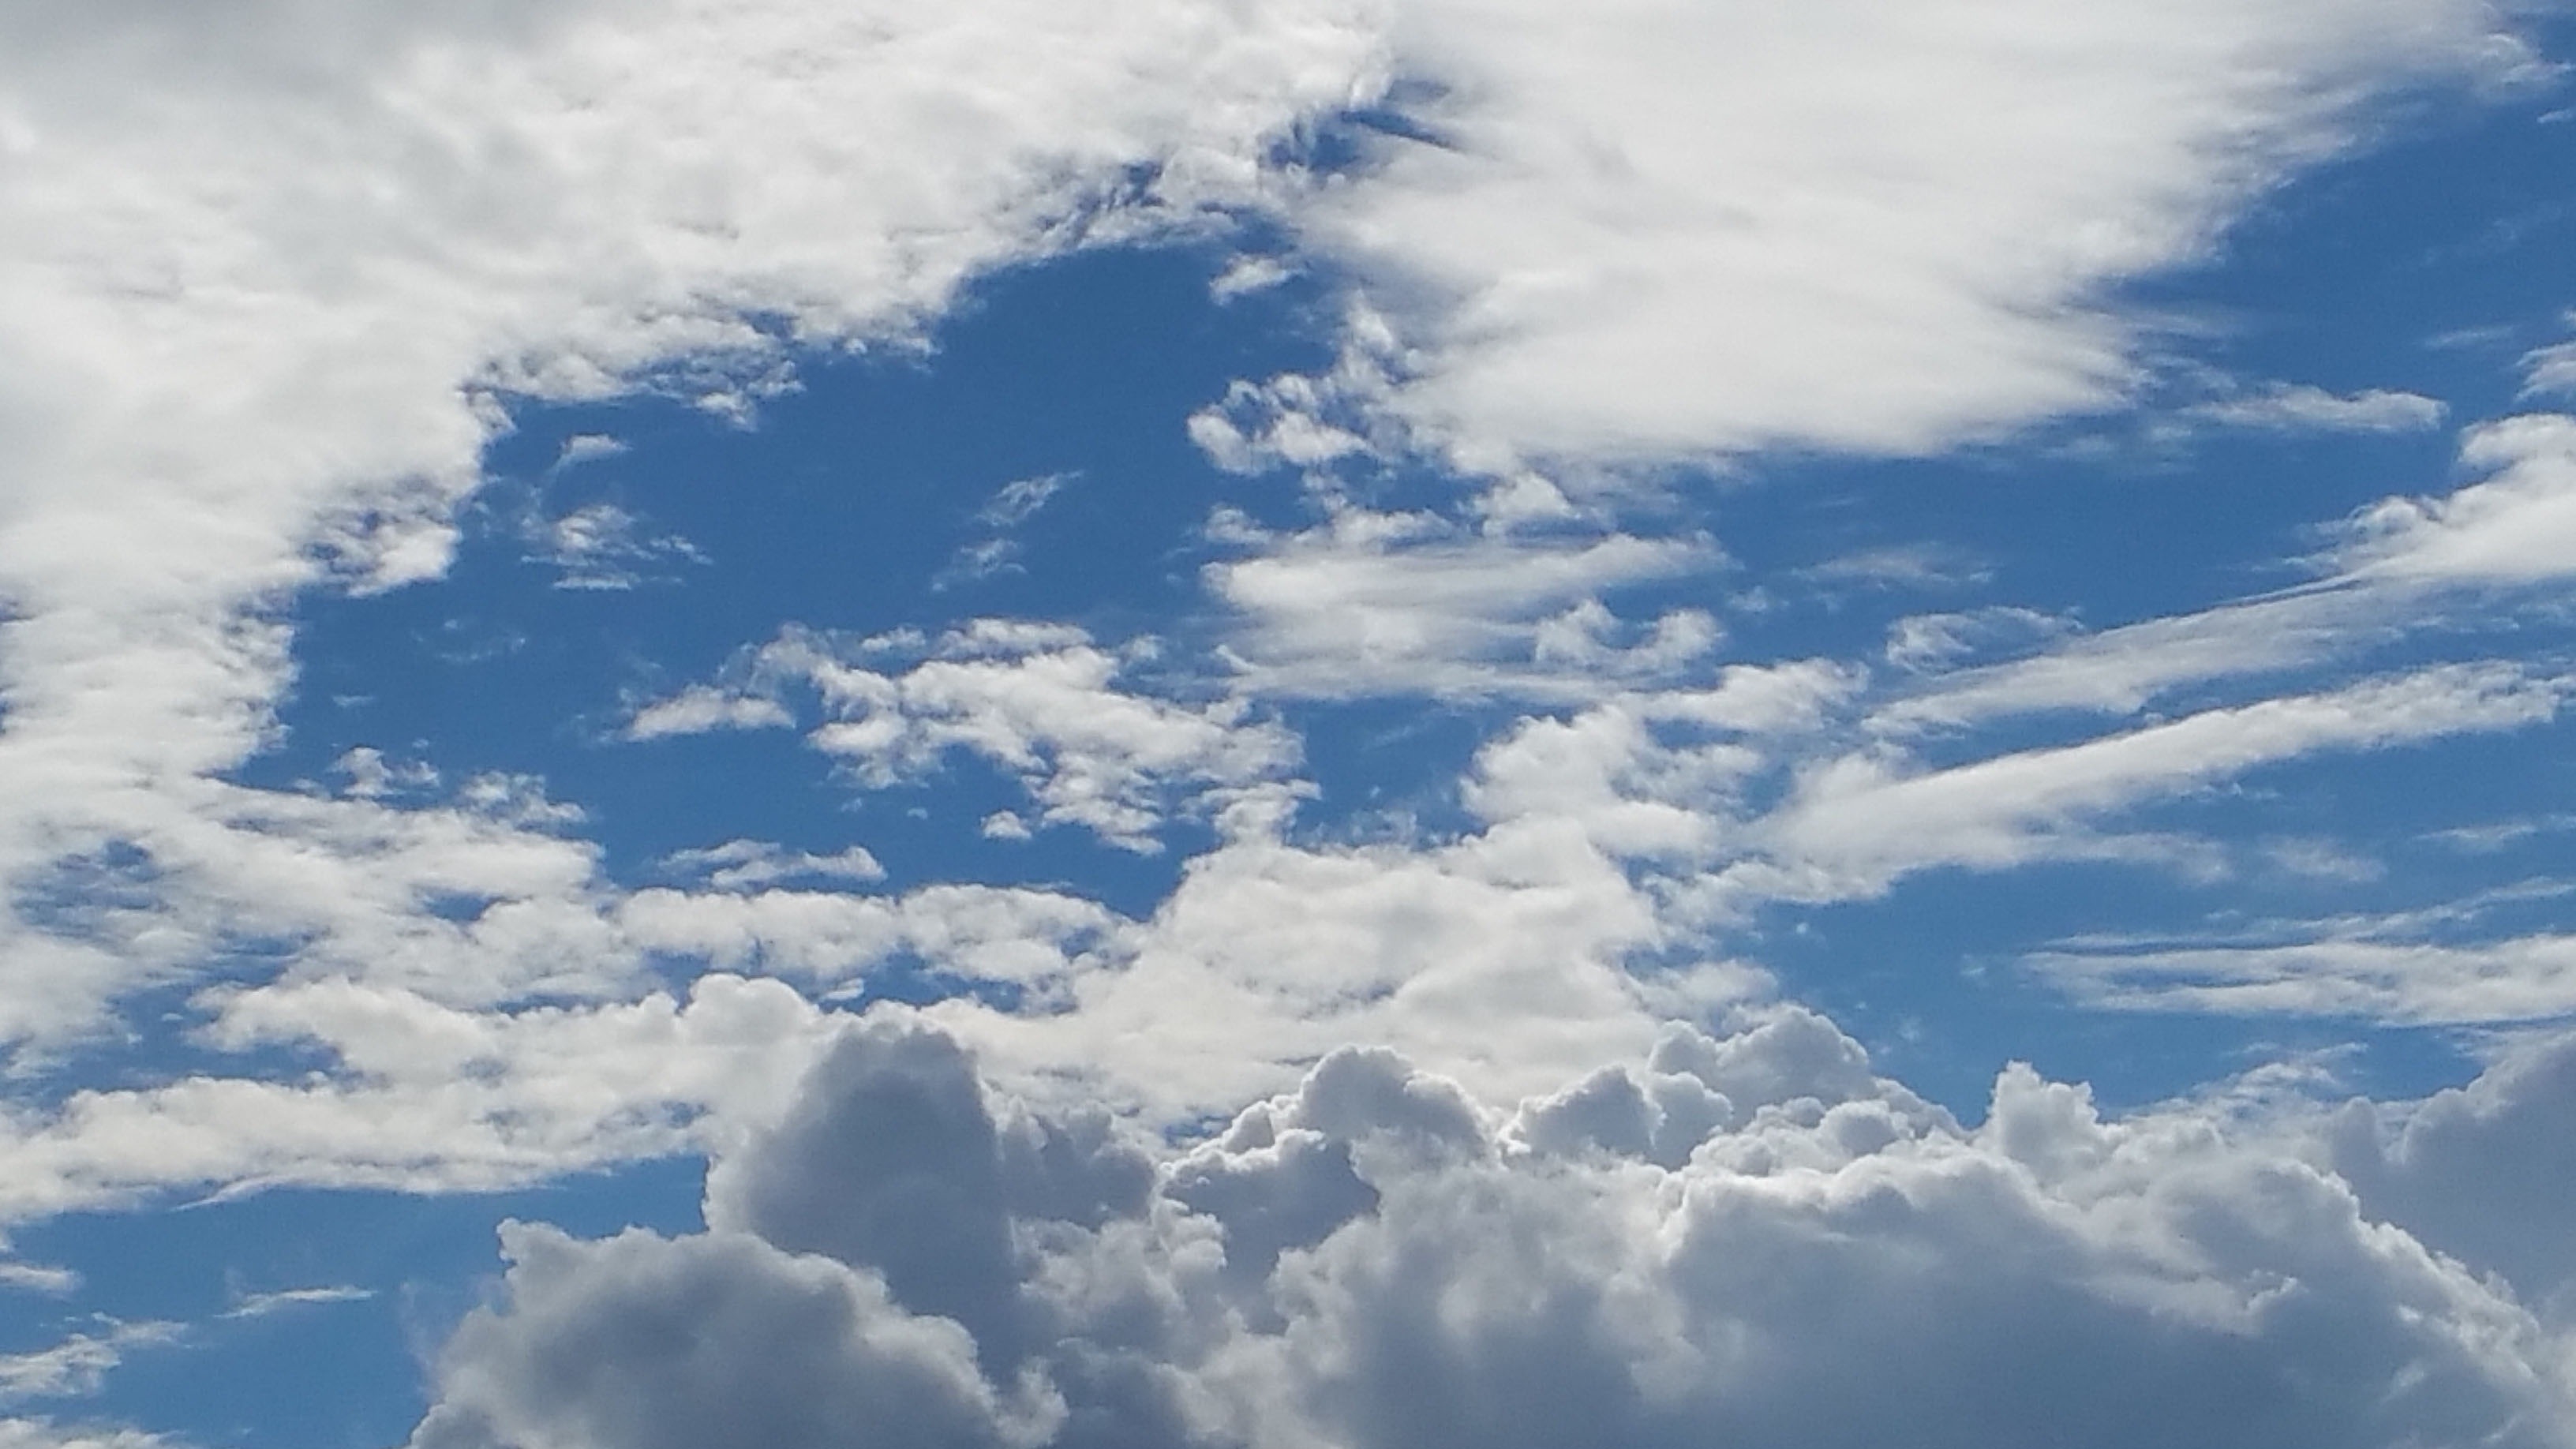
horizon, cloud, sky, sunlight, cloudy, atmosphere, daytime, environment, fluffy, cumulus, blue, cloudscape, blue sky, bright, day, sky clouds, blue sky clouds, white clouds, meteorological phenomenon, blue sky background, atmosphere of earth